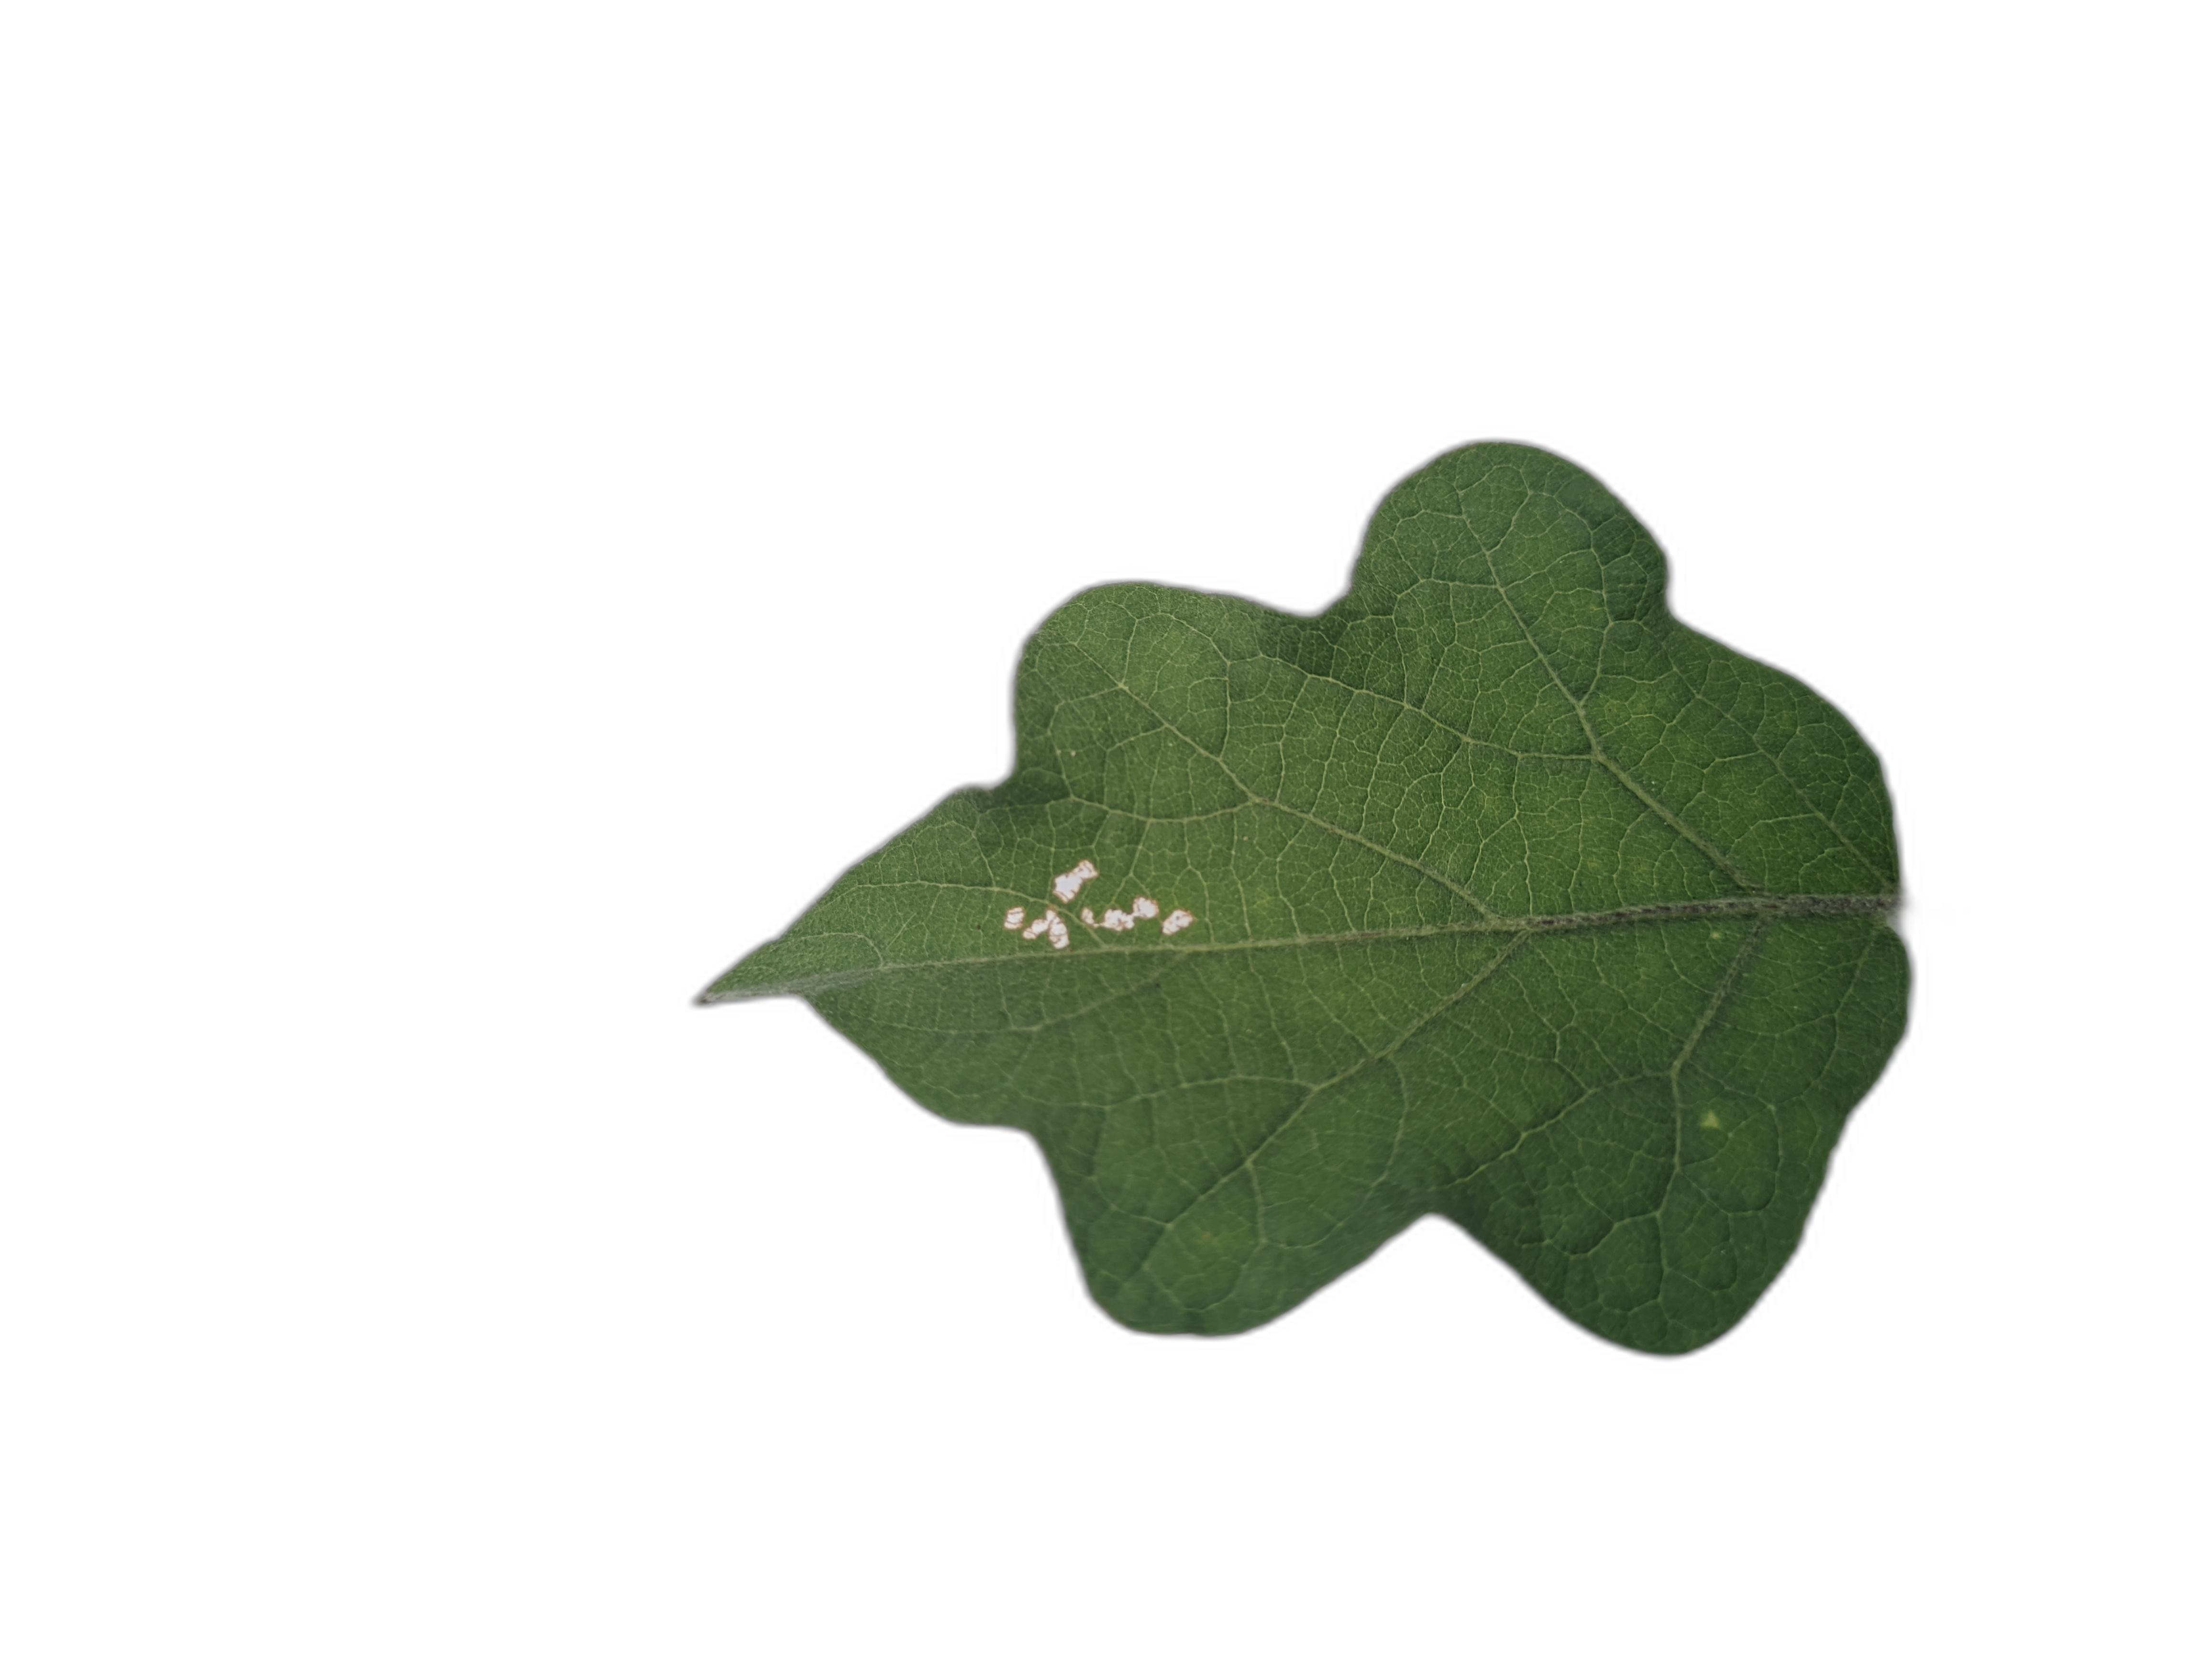
Label: Healthy Leaf